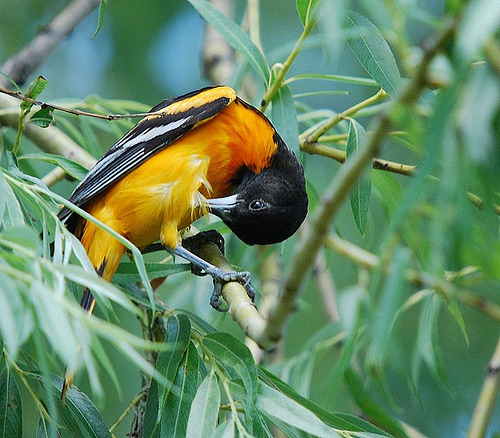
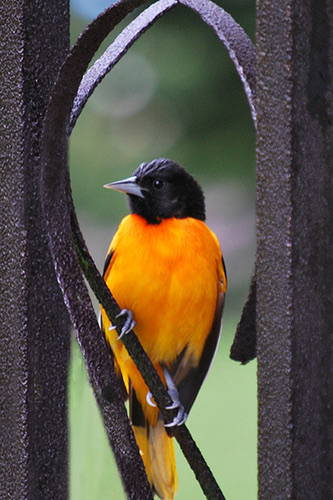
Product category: misc
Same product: yes